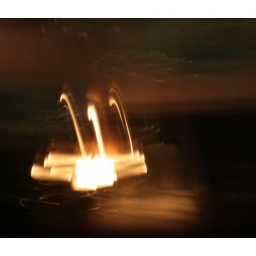
&amp;quot;About, about, in reel and rout The Death-fires danc'd at night;The water, like a witch's oils,Burnt green and blue and white.&amp;quot;